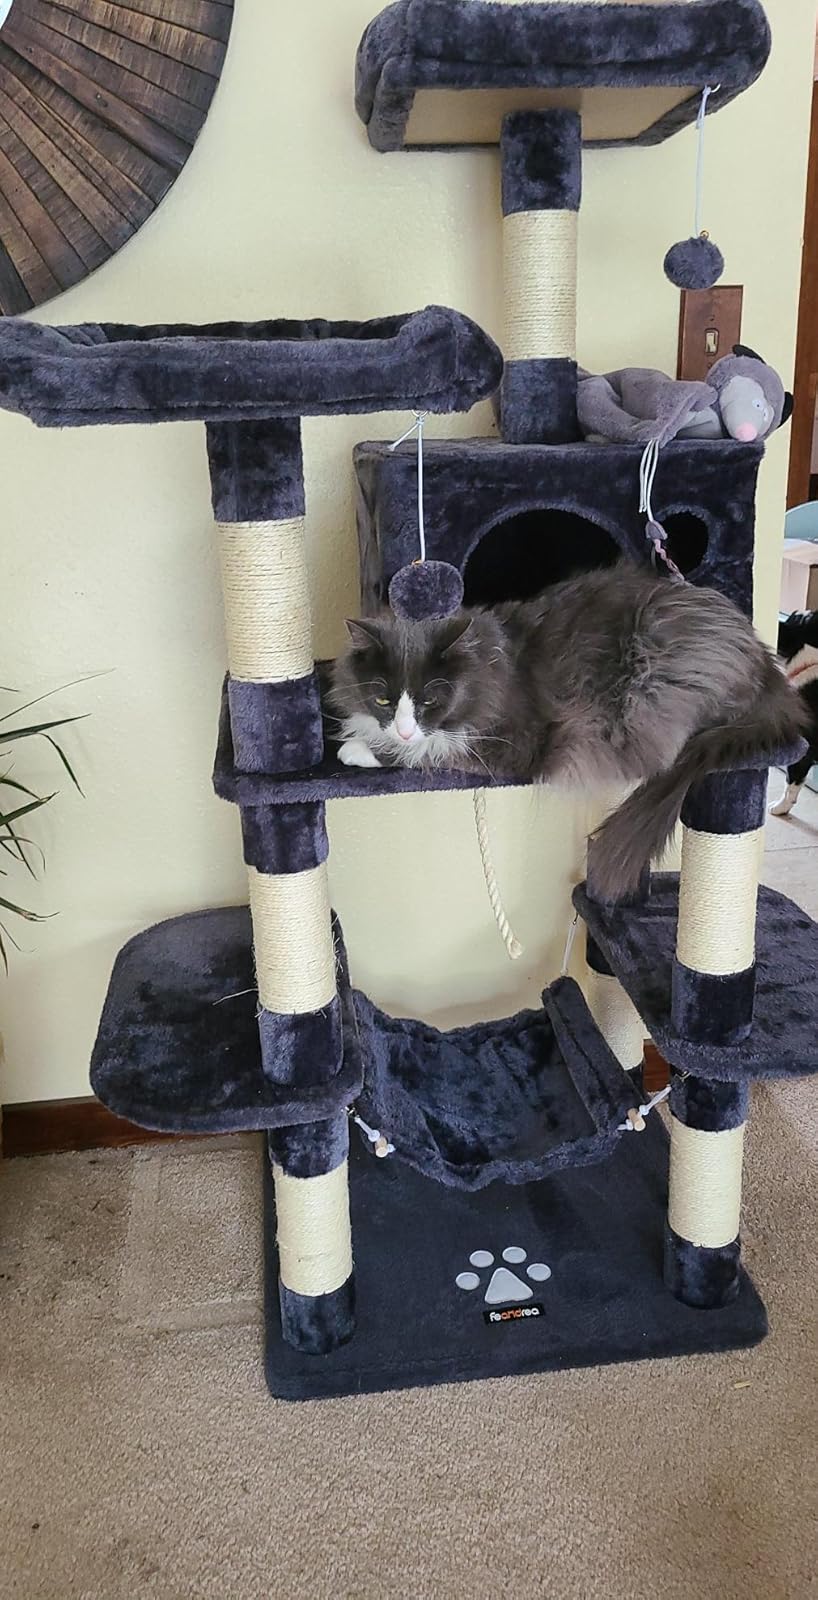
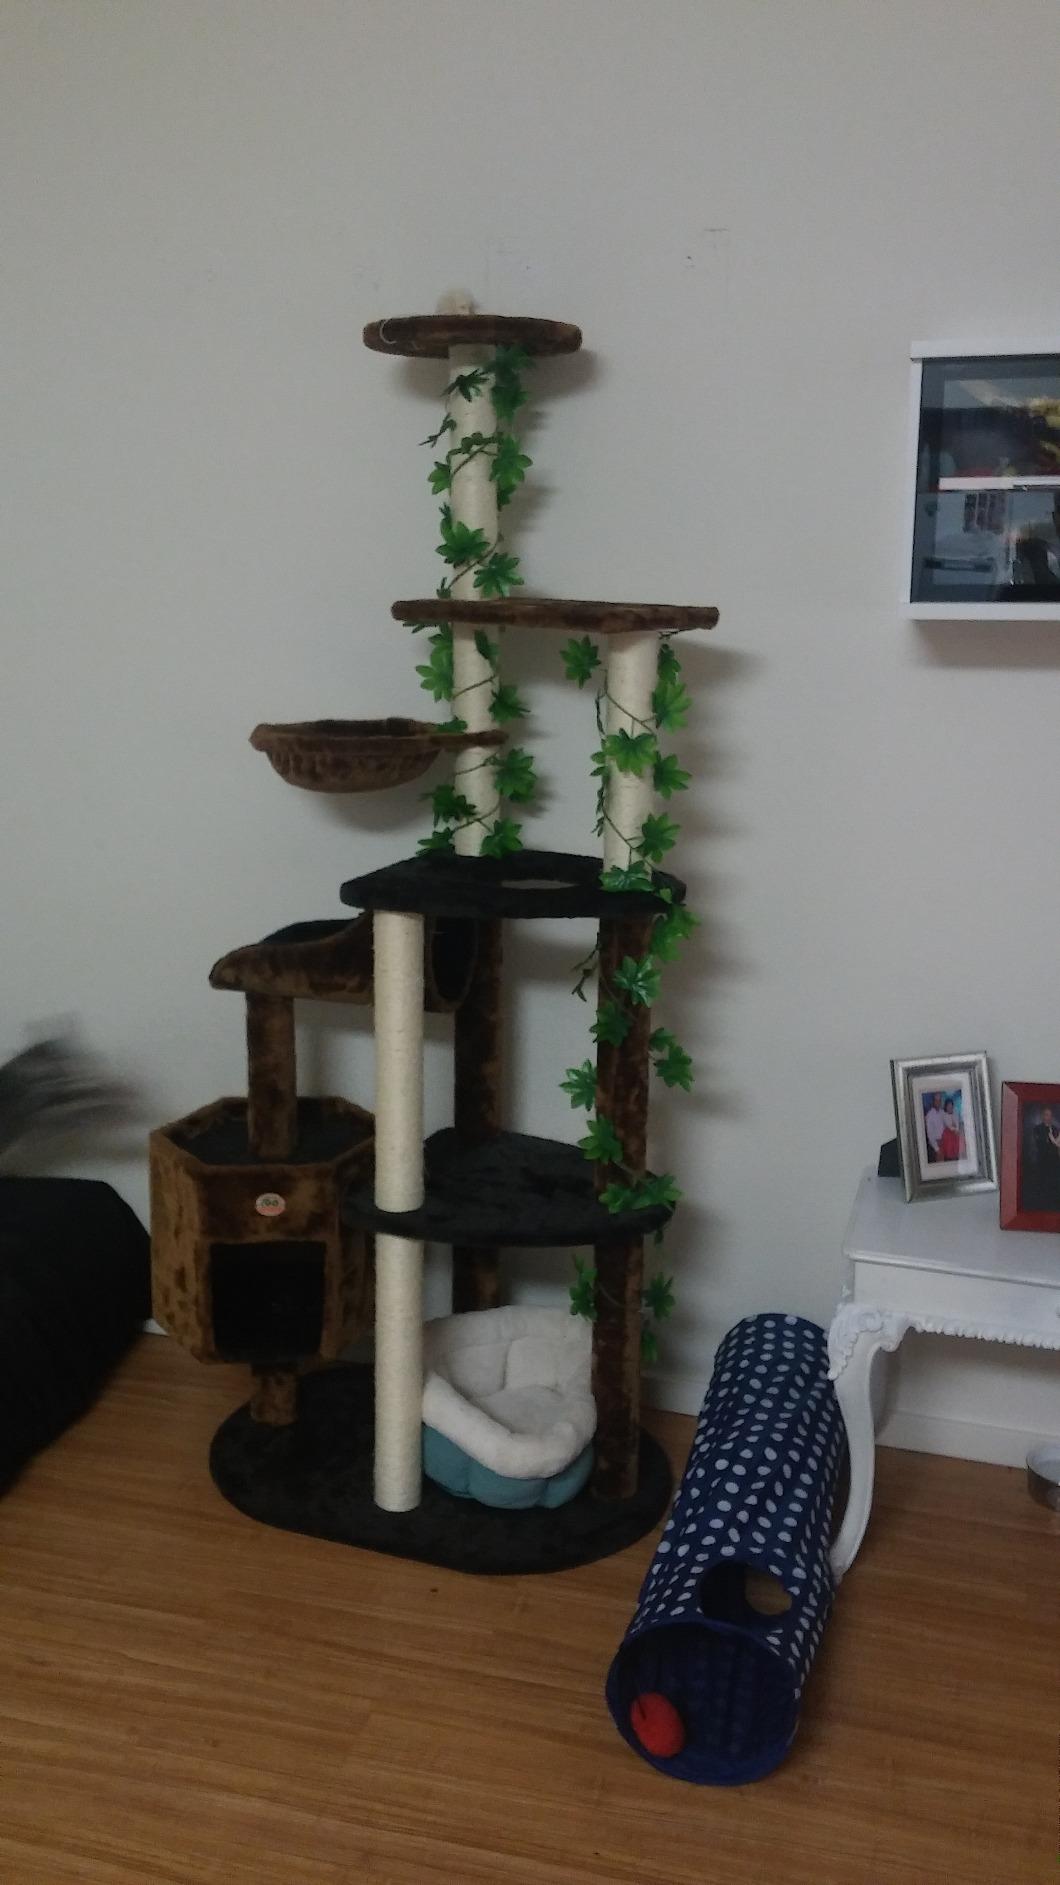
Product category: items_cat tree
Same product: no